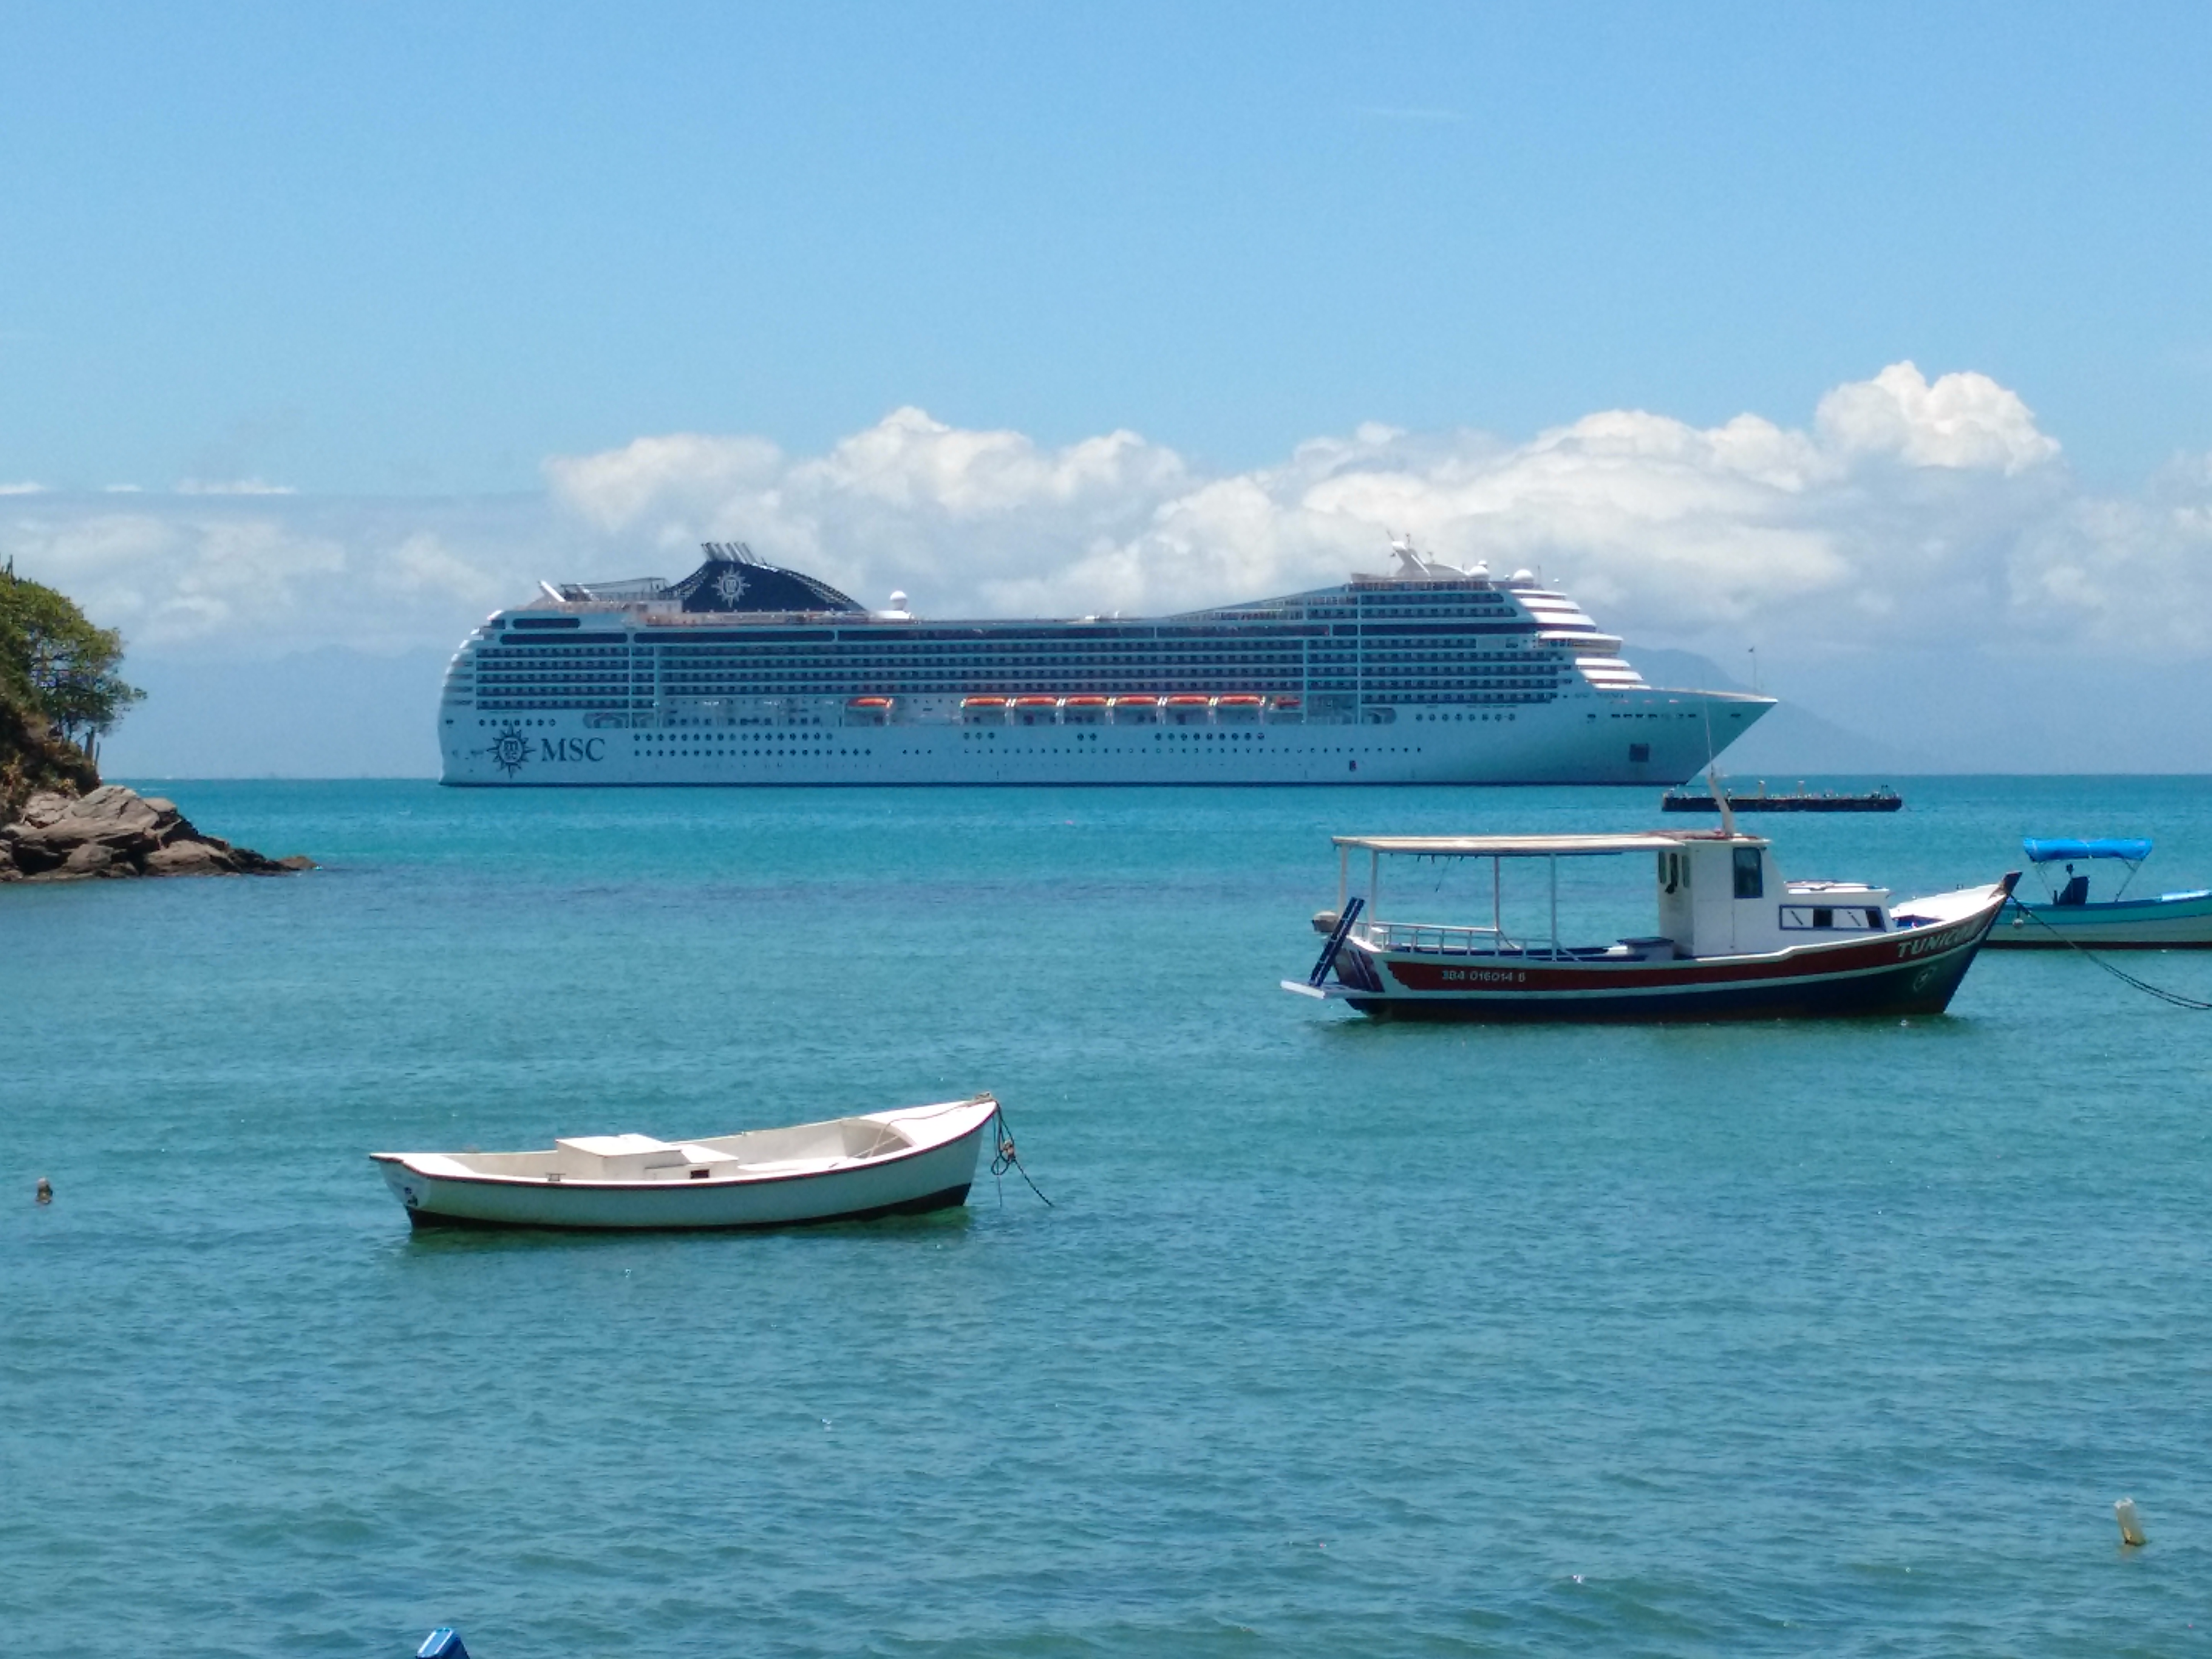
ship, water transportation, boat, vehicle, sea, motor ship, transport, ferry, watercraft, ocean, vacation, tourism, caribbean, waterway, coastal and oceanic landforms, cruise ship, passenger ship, island, tropics, coast, lagoon, bay, ocean liner, travel, beach